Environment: real
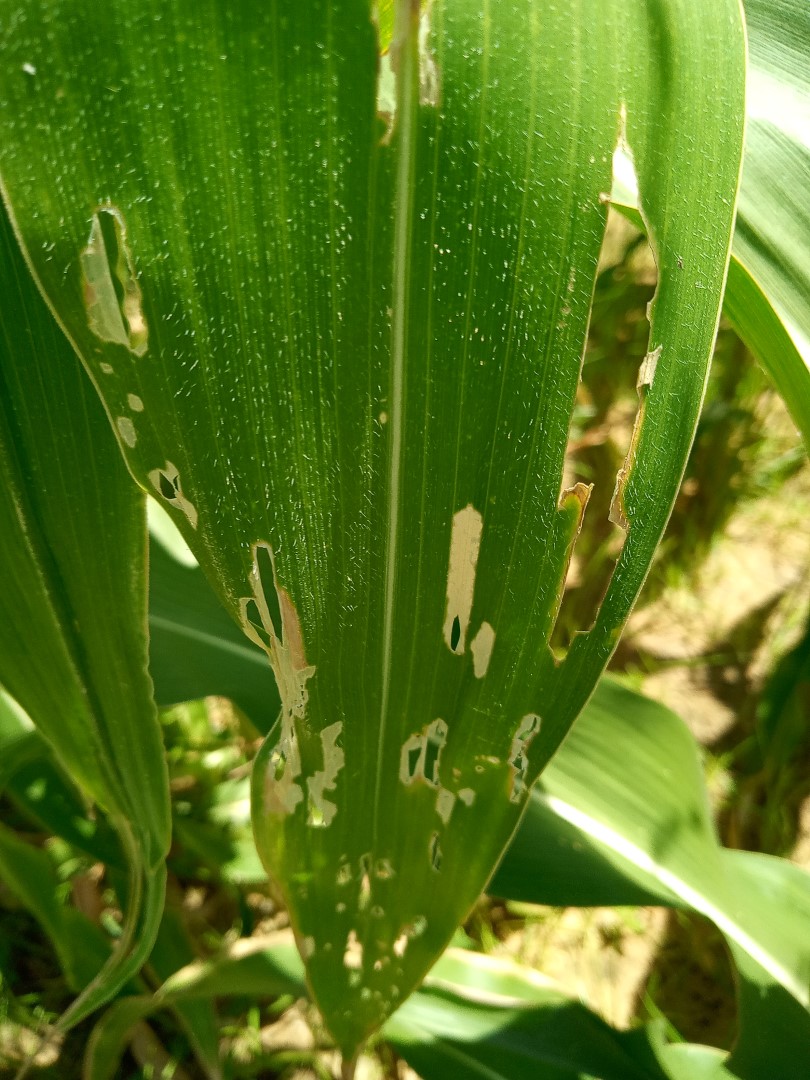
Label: fall_armyworm